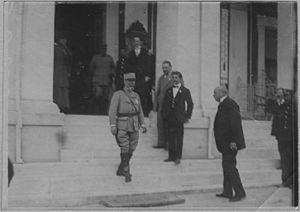
Rocques à Athènes (13 novembre 1916). Hôtel de la Grande-Bretagne. Service photographieque de l'armée.